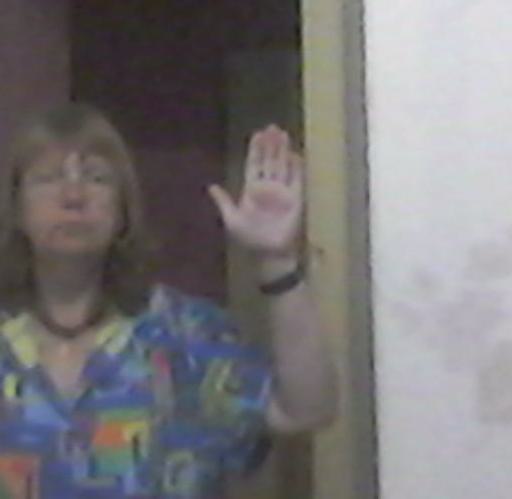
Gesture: stop